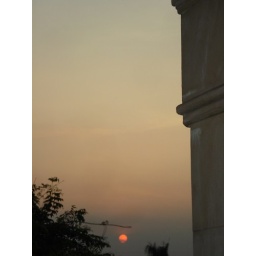
Sunset viewed from main balcony in my another house